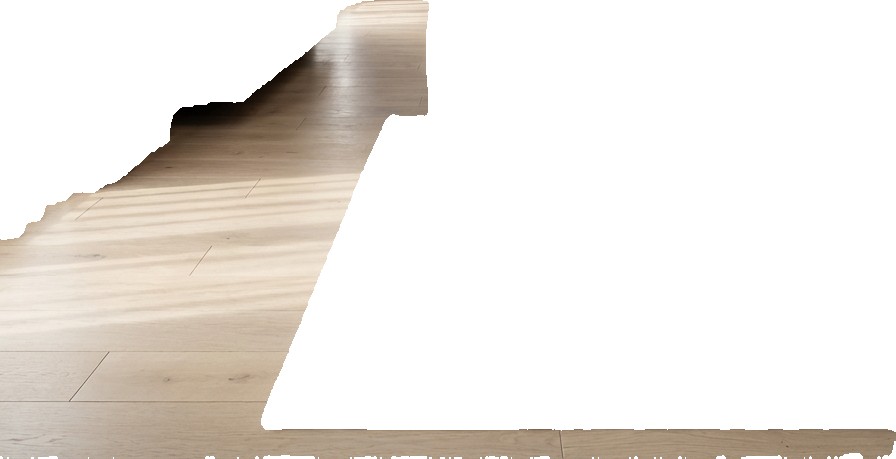
Surface category: floors